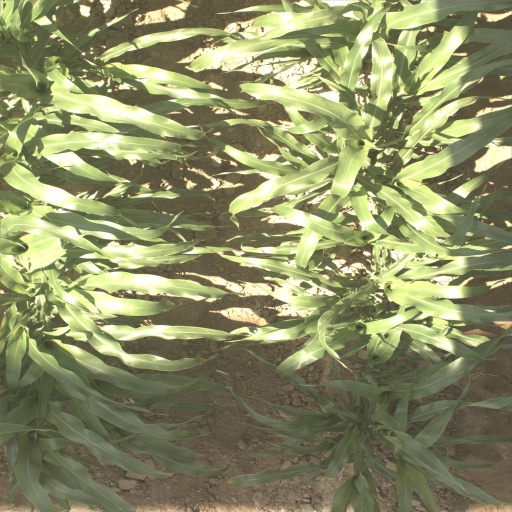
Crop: sorghum